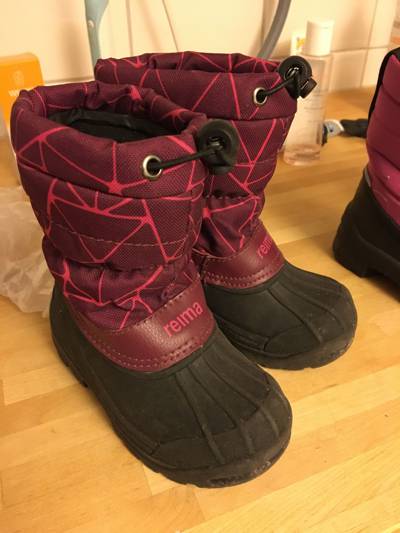
Waste category: shoes